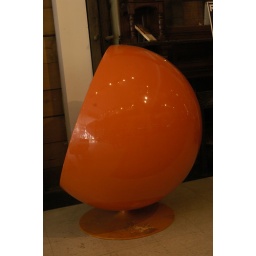
Originally by Aarnio Eero, this orange ball chair needs to be re-upholstered.